Hernán Medford

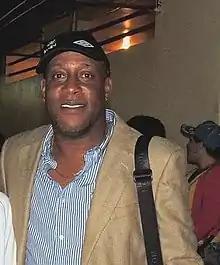

Hernán Evaristo Medford Bryan (born May 23, 1968) is a Costa Rican former football player and current coach of Deportivo Marquense. Highly regarded as one of the most important figures in the history of Central American football, Medford achieved success as both a player and a coach.